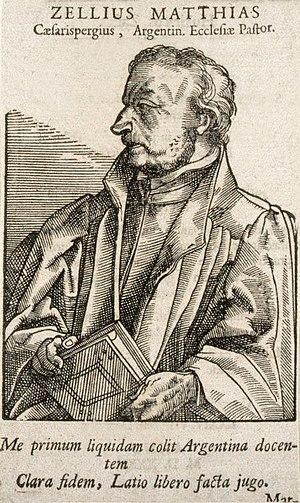
Zellius Matthias Caesarispergius, Argentin, Ecclesiae Pastor. 1540. Bibliothèque nationale et universitaire de Strasbourg
Martin Bucer, né le 11 novembre 1491 à Sélestat et mort le 28 février 1551 à Cambridge, est un théologien et un réformateur protestant alsacien. Il est à l'origine de la confirmation protestante.
Matthieu Zell, né le 21 septembre 1477 à Kaysersberg et mort le 8 janvier 1548 à Strasbourg, est un pasteur, réformateur et théologien luthérien alsacien, actif à Strasbourg de 1518 à sa mort.
L'étude des catéchismes protestants en usage en Alsace et en Moselle à travers les siècles illustre l'histoire du christianisme dans une région marquée par une forte identité.